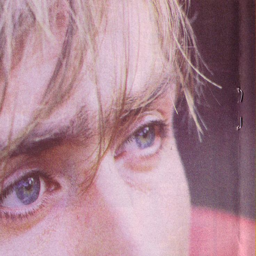
person , editorial assistant : eyes and a staple by photographer published in periodical .